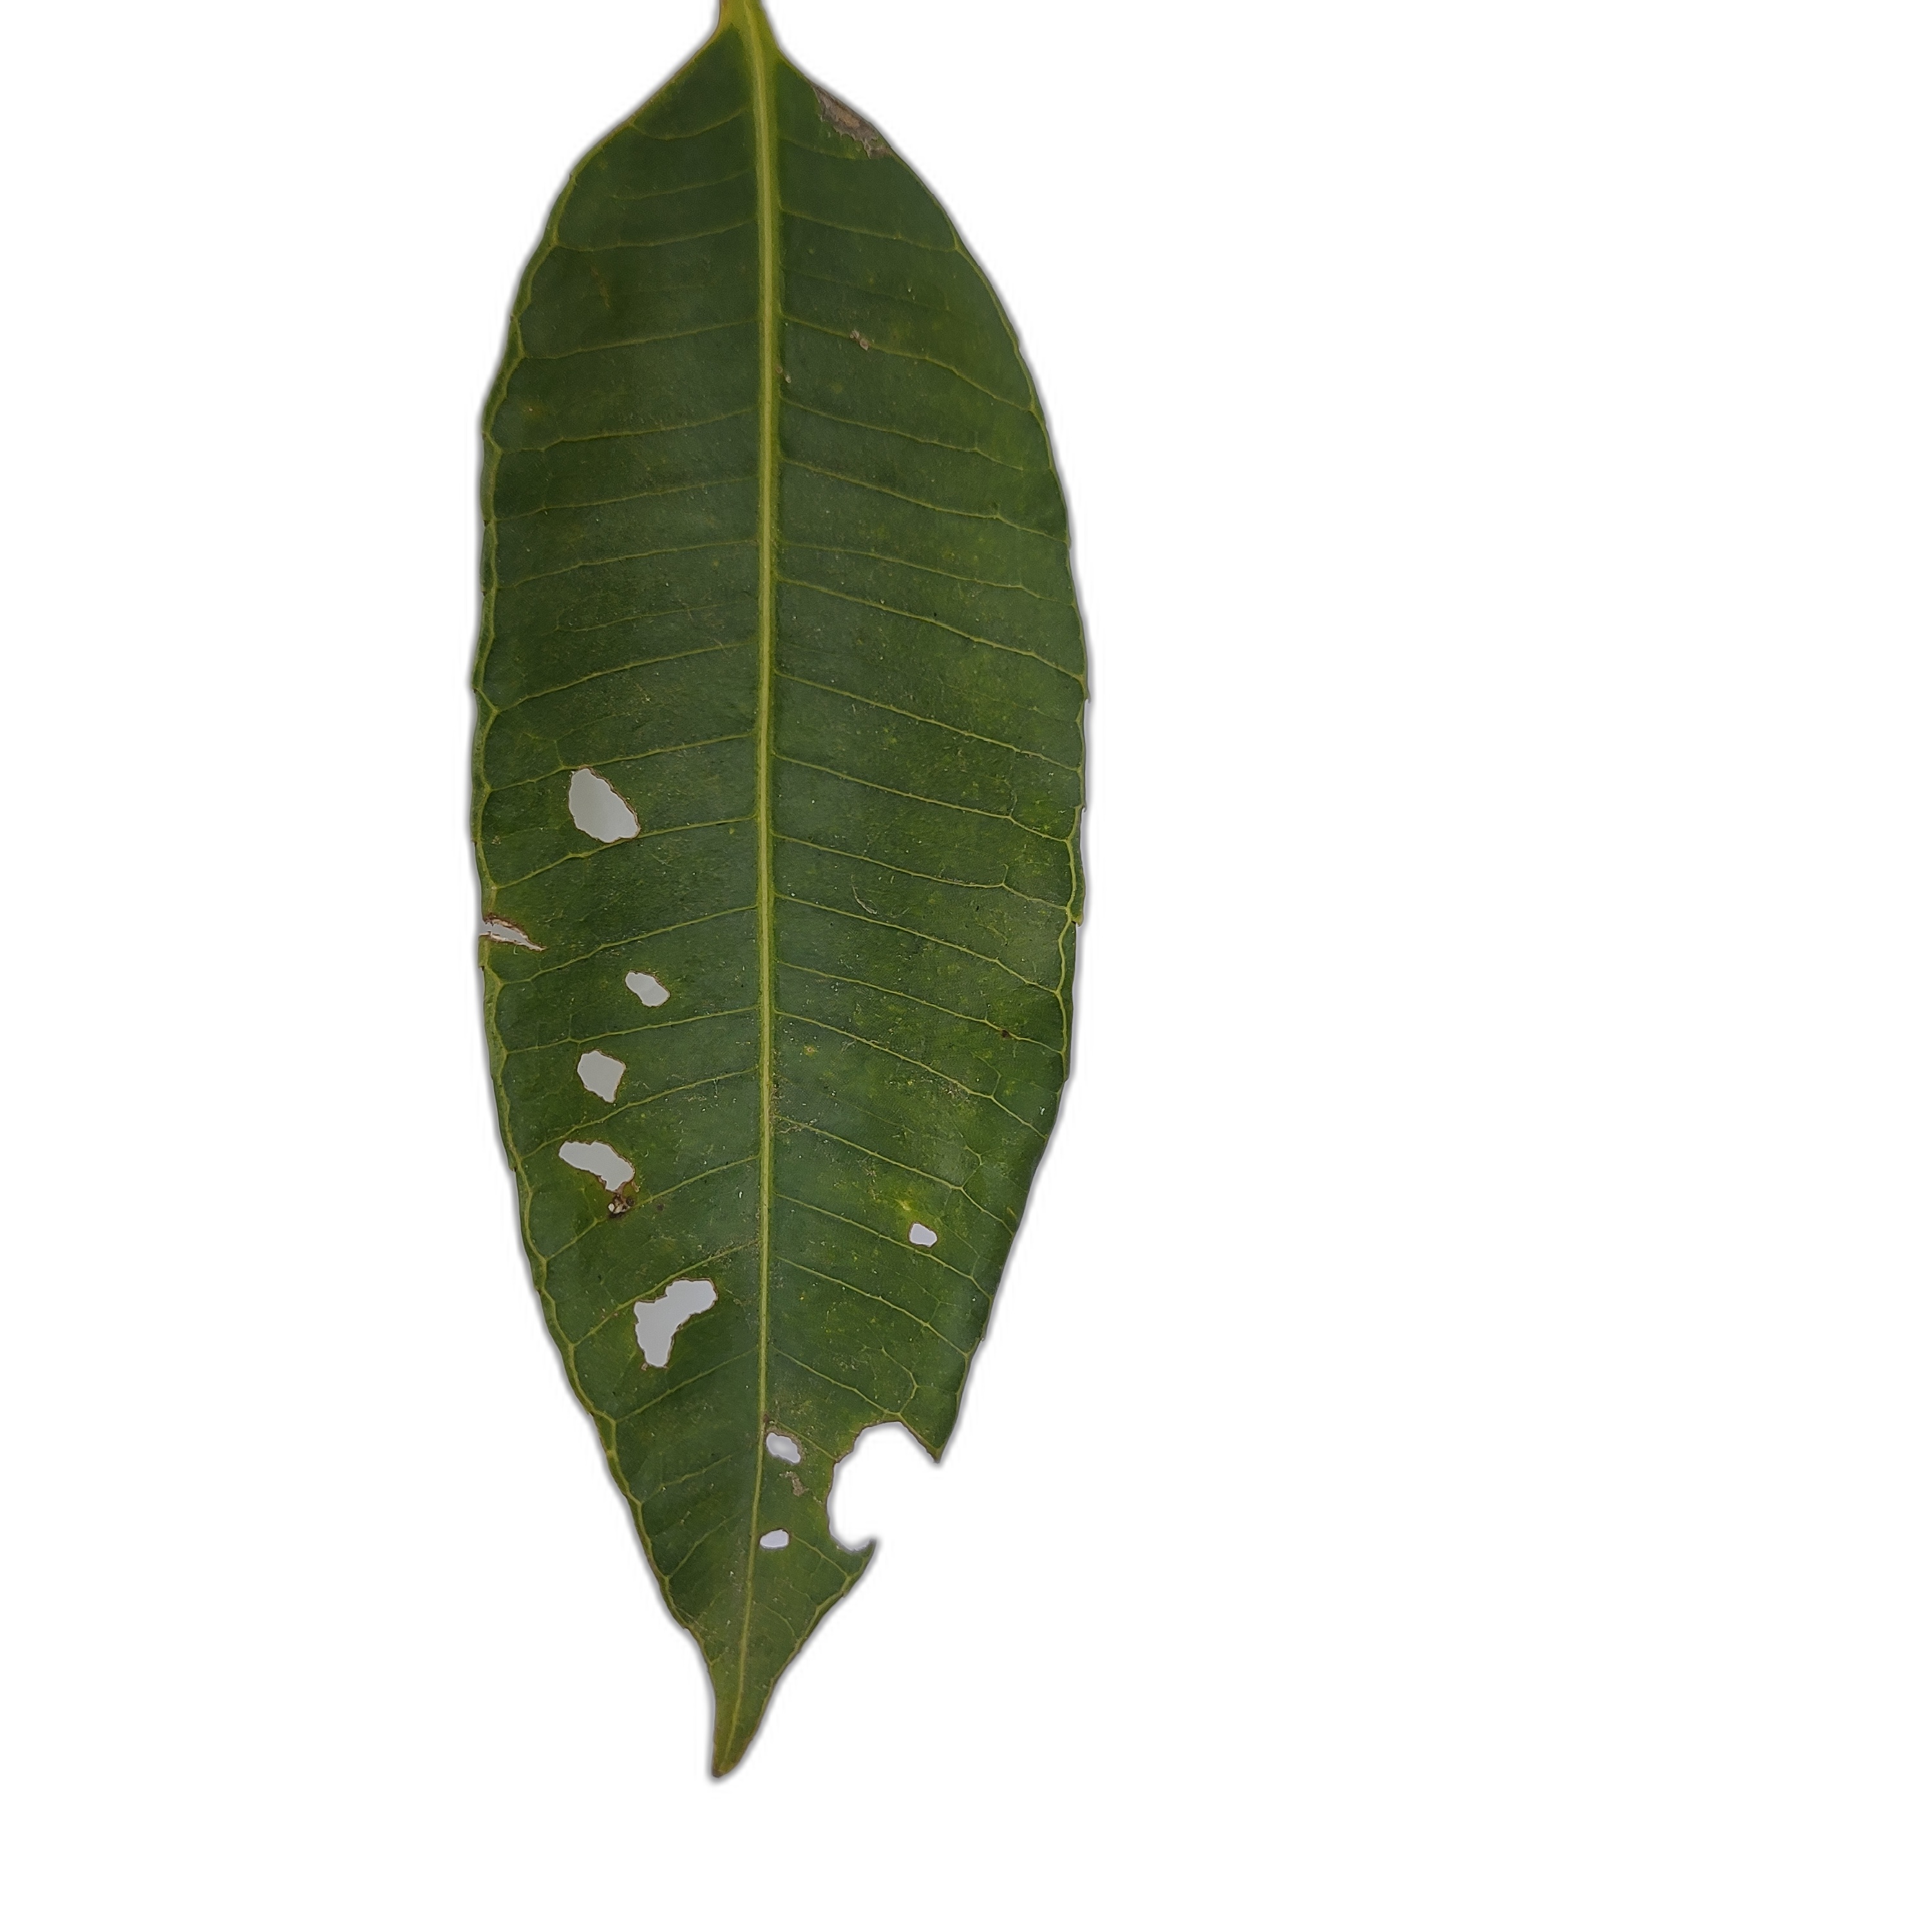
Label: not_healthy